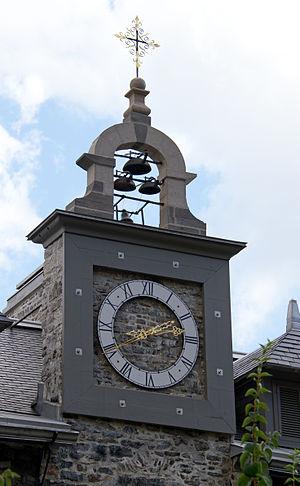
Le vieux séminaire de Saint-Sulpice, aussi nommé le Vieux Séminaire de Montréal, est le plus vieil immeuble de l'arrondissement de Ville-Marie à Montréal, le seul survivant du XVIIᵉ siècle. Le corps central fut construit entre